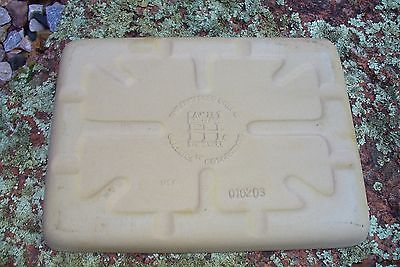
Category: toaster